Nuclear flask

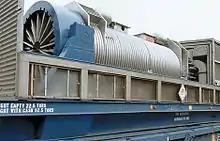
A typical SNF shipping cask mounted on a railroad car

Spent nuclear fuel shipping casks are used to transport spent nuclear fuel used in nuclear power plants and research reactors to disposal sites such as the nuclear reprocessing center at COGEMA La Hague site.